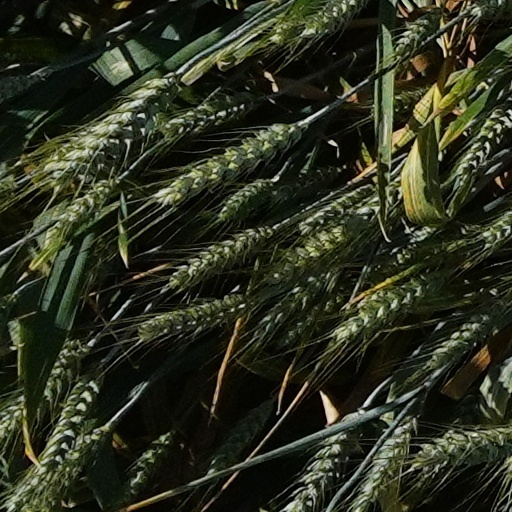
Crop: wheat